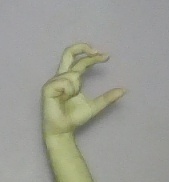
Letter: thal